David Sauerland

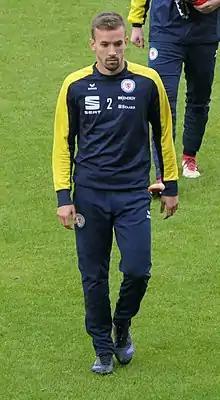
Sauerland with Eintracht Braunschweig in September 2018

David Sauerland (born 28 June 1997) is a German professional footballer who plays as a defender for Preußen Münster II in Oberliga Westfalen.